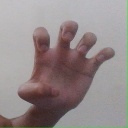
अक्षर: झ